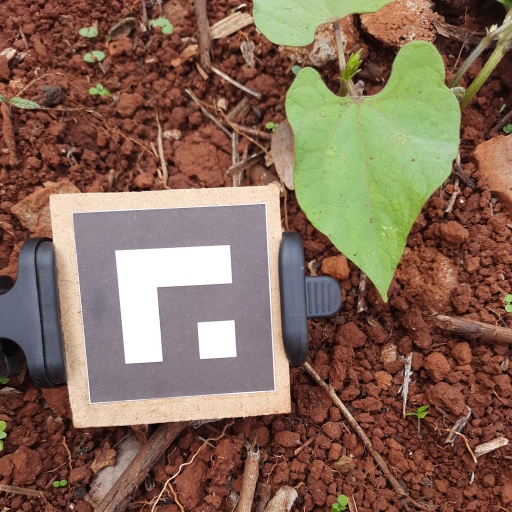
Observations: wavy surface, no eating holes, with soild dust, under shade